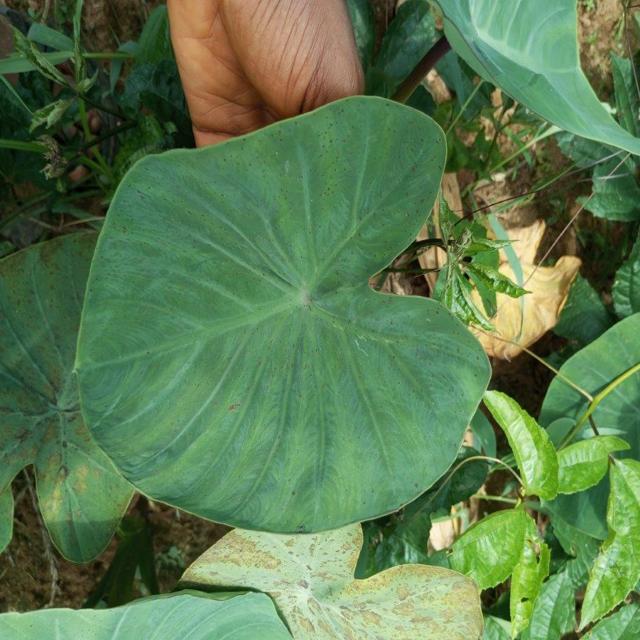
Label: Healthy